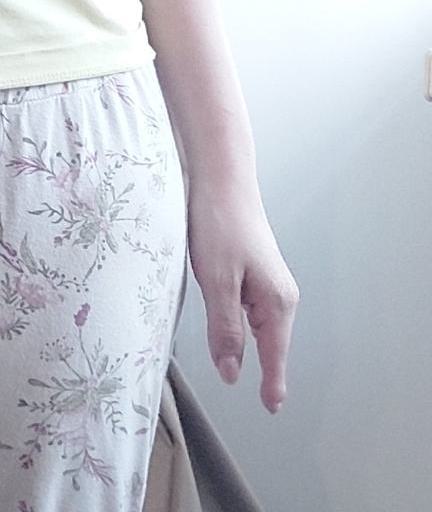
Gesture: no_gesture